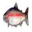
Label: trout